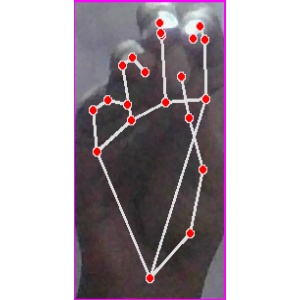
अक्षर: ङ